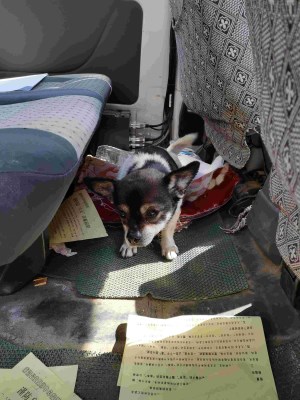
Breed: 3336-n000121-chinese_rural_dog